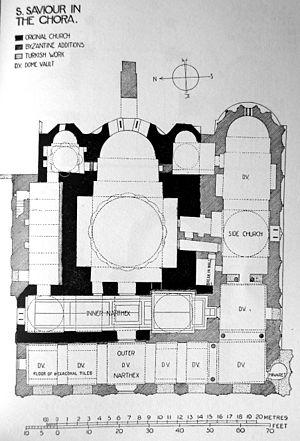
Une église à croix-inscrite est un type d'église dont la forme architecturale a dominé dans l'Empire byzantin. Les premières églises à croix inscrite furent probablement construites au VIIIᵉ siècle et la forme est toujours en utilisation dans l'Église orthodoxe. Le premier dessin de la Basilique Saint-Pierre, par Bramante, représentait une église à croix inscrite.
L’actuelle mosquée Eski İmaret, à Istanbul est une ancienne église orthodoxe ayant fait partie du monastère du Christ Pantépoptès, transformée en mosquée par les Ottomans après la chute de Constantinople. Elle est la dernière église du XIᵉ siècle encore intacte à Istanbul, et constitue ainsi un monument-clé pour l'étude de la période intermédiaire de l'architecture byzantine.
Un parecclésion est un type de chapelle latérale que l’on trouve dans l’architecture des églises byzantines. Apparues dans l’architecture religieuse aux IVᵉ siècle-Vᵉ siècle, ces chapelles pouvaient servir à diverses fins et ne suivaient pas un modèle défini. Entre le Xᵉ siècle et le XIIᵉ siècle, on vit se multiplier leur nombre ; ces chapelles étaient intégrées au plan général de l’église et disposées par paires de façon symétrique. Ce caractère géométrique fut cependant abandonné du XIIIᵉ siècle au XVᵉ siècle, alors que les parekklesia ne furent plus que de larges pièces rattachées aux côtés d’églises existantes. Elles furent souvent utilisées comme chapelles funéraires pour la sépulture des membres d’une famille ou la commémoration de leurs défunts.
Saint-Sauveur-in-Chora est un des plus beaux exemples d'église byzantine. L'église est actuellement située dans le district stanbouliote occidental d'Edirne Kapı. En 1511, l'église fut convertie en mosquée par les Turcs Ottomans. Elle devint un musée en 1948, puis est reconvertie en mosquée le 21 août 2020 par décret présidentiel du chef d’État turc Recep Tayyip Erdoğan.